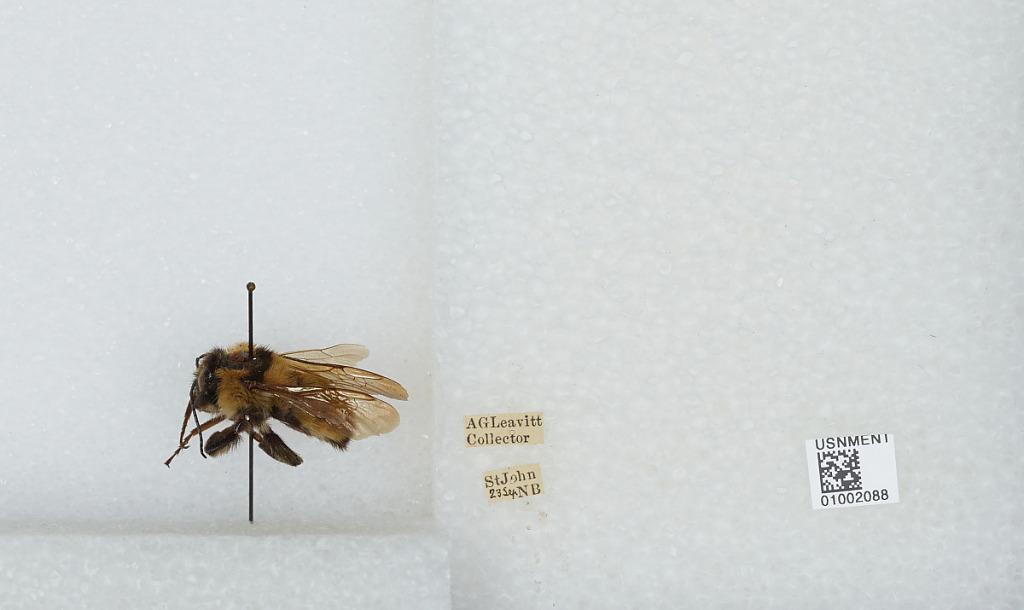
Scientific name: Bombus (Subterraneobombus) borealis Kirby
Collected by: A. Leavitt
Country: Canada
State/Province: New Brunswick
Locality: Saint John
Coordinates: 45.2806, -66.0761